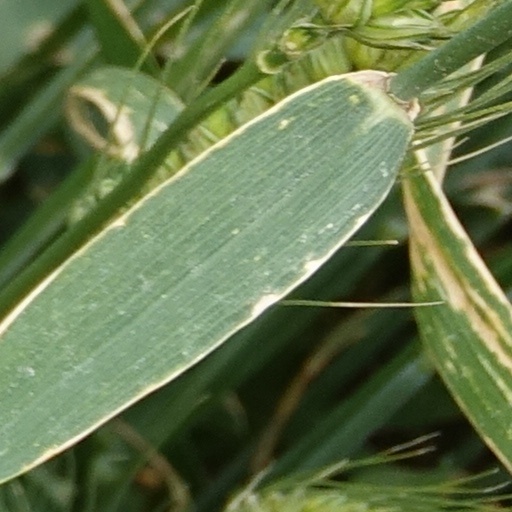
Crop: wheat